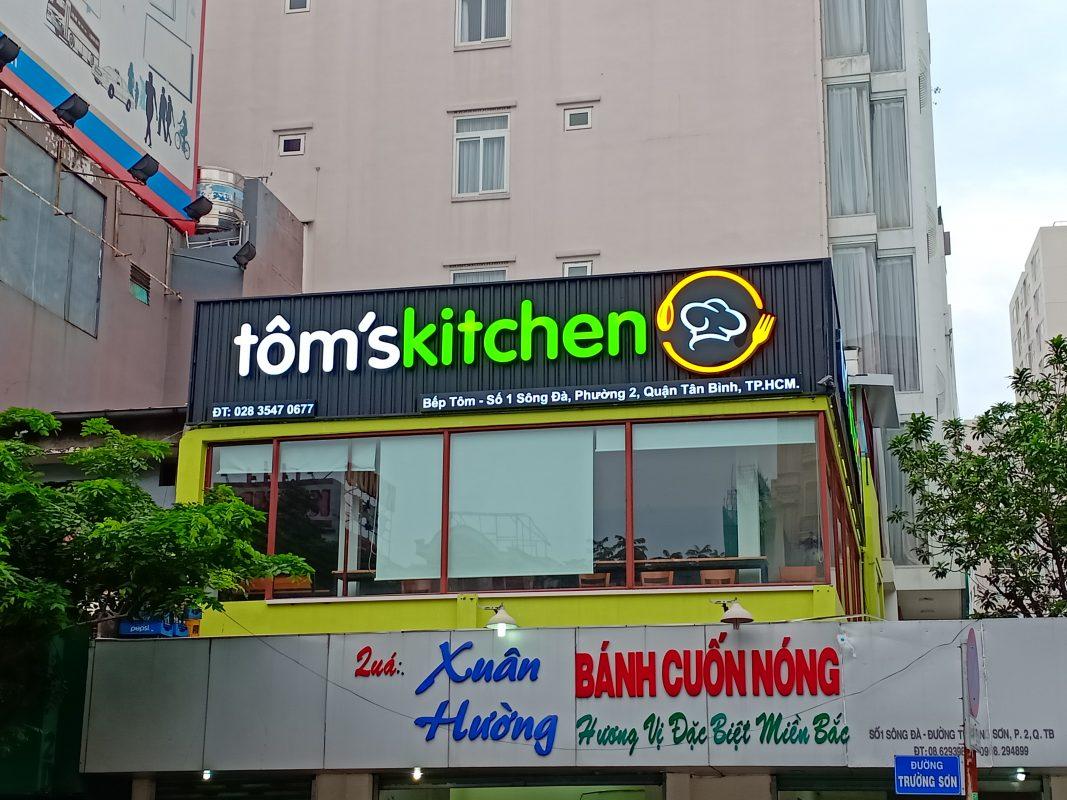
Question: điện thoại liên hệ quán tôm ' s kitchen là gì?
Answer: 02835470677